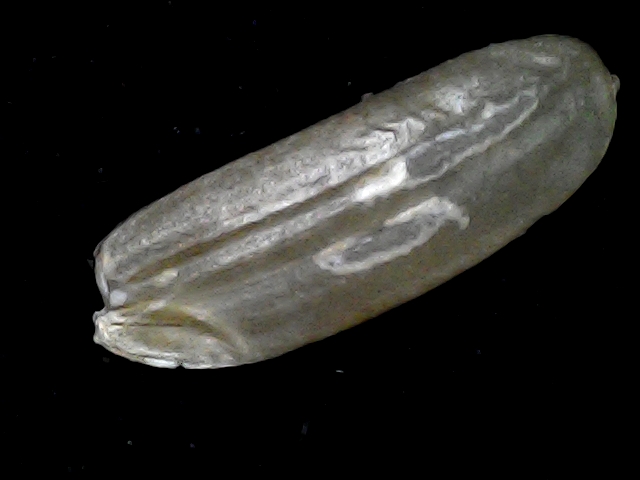
Rice variety: BR23